Graymont School

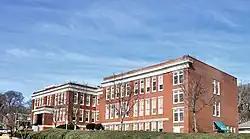
Graymont School

Graymont Elementary School was first opened in 1908 as a part of the then independent town of Graymont, in Jefferson County, Alabama. It taught elementary students from the local community for 81 years. Graymont Elementary was the first school in the Birmingham system to be integrated.